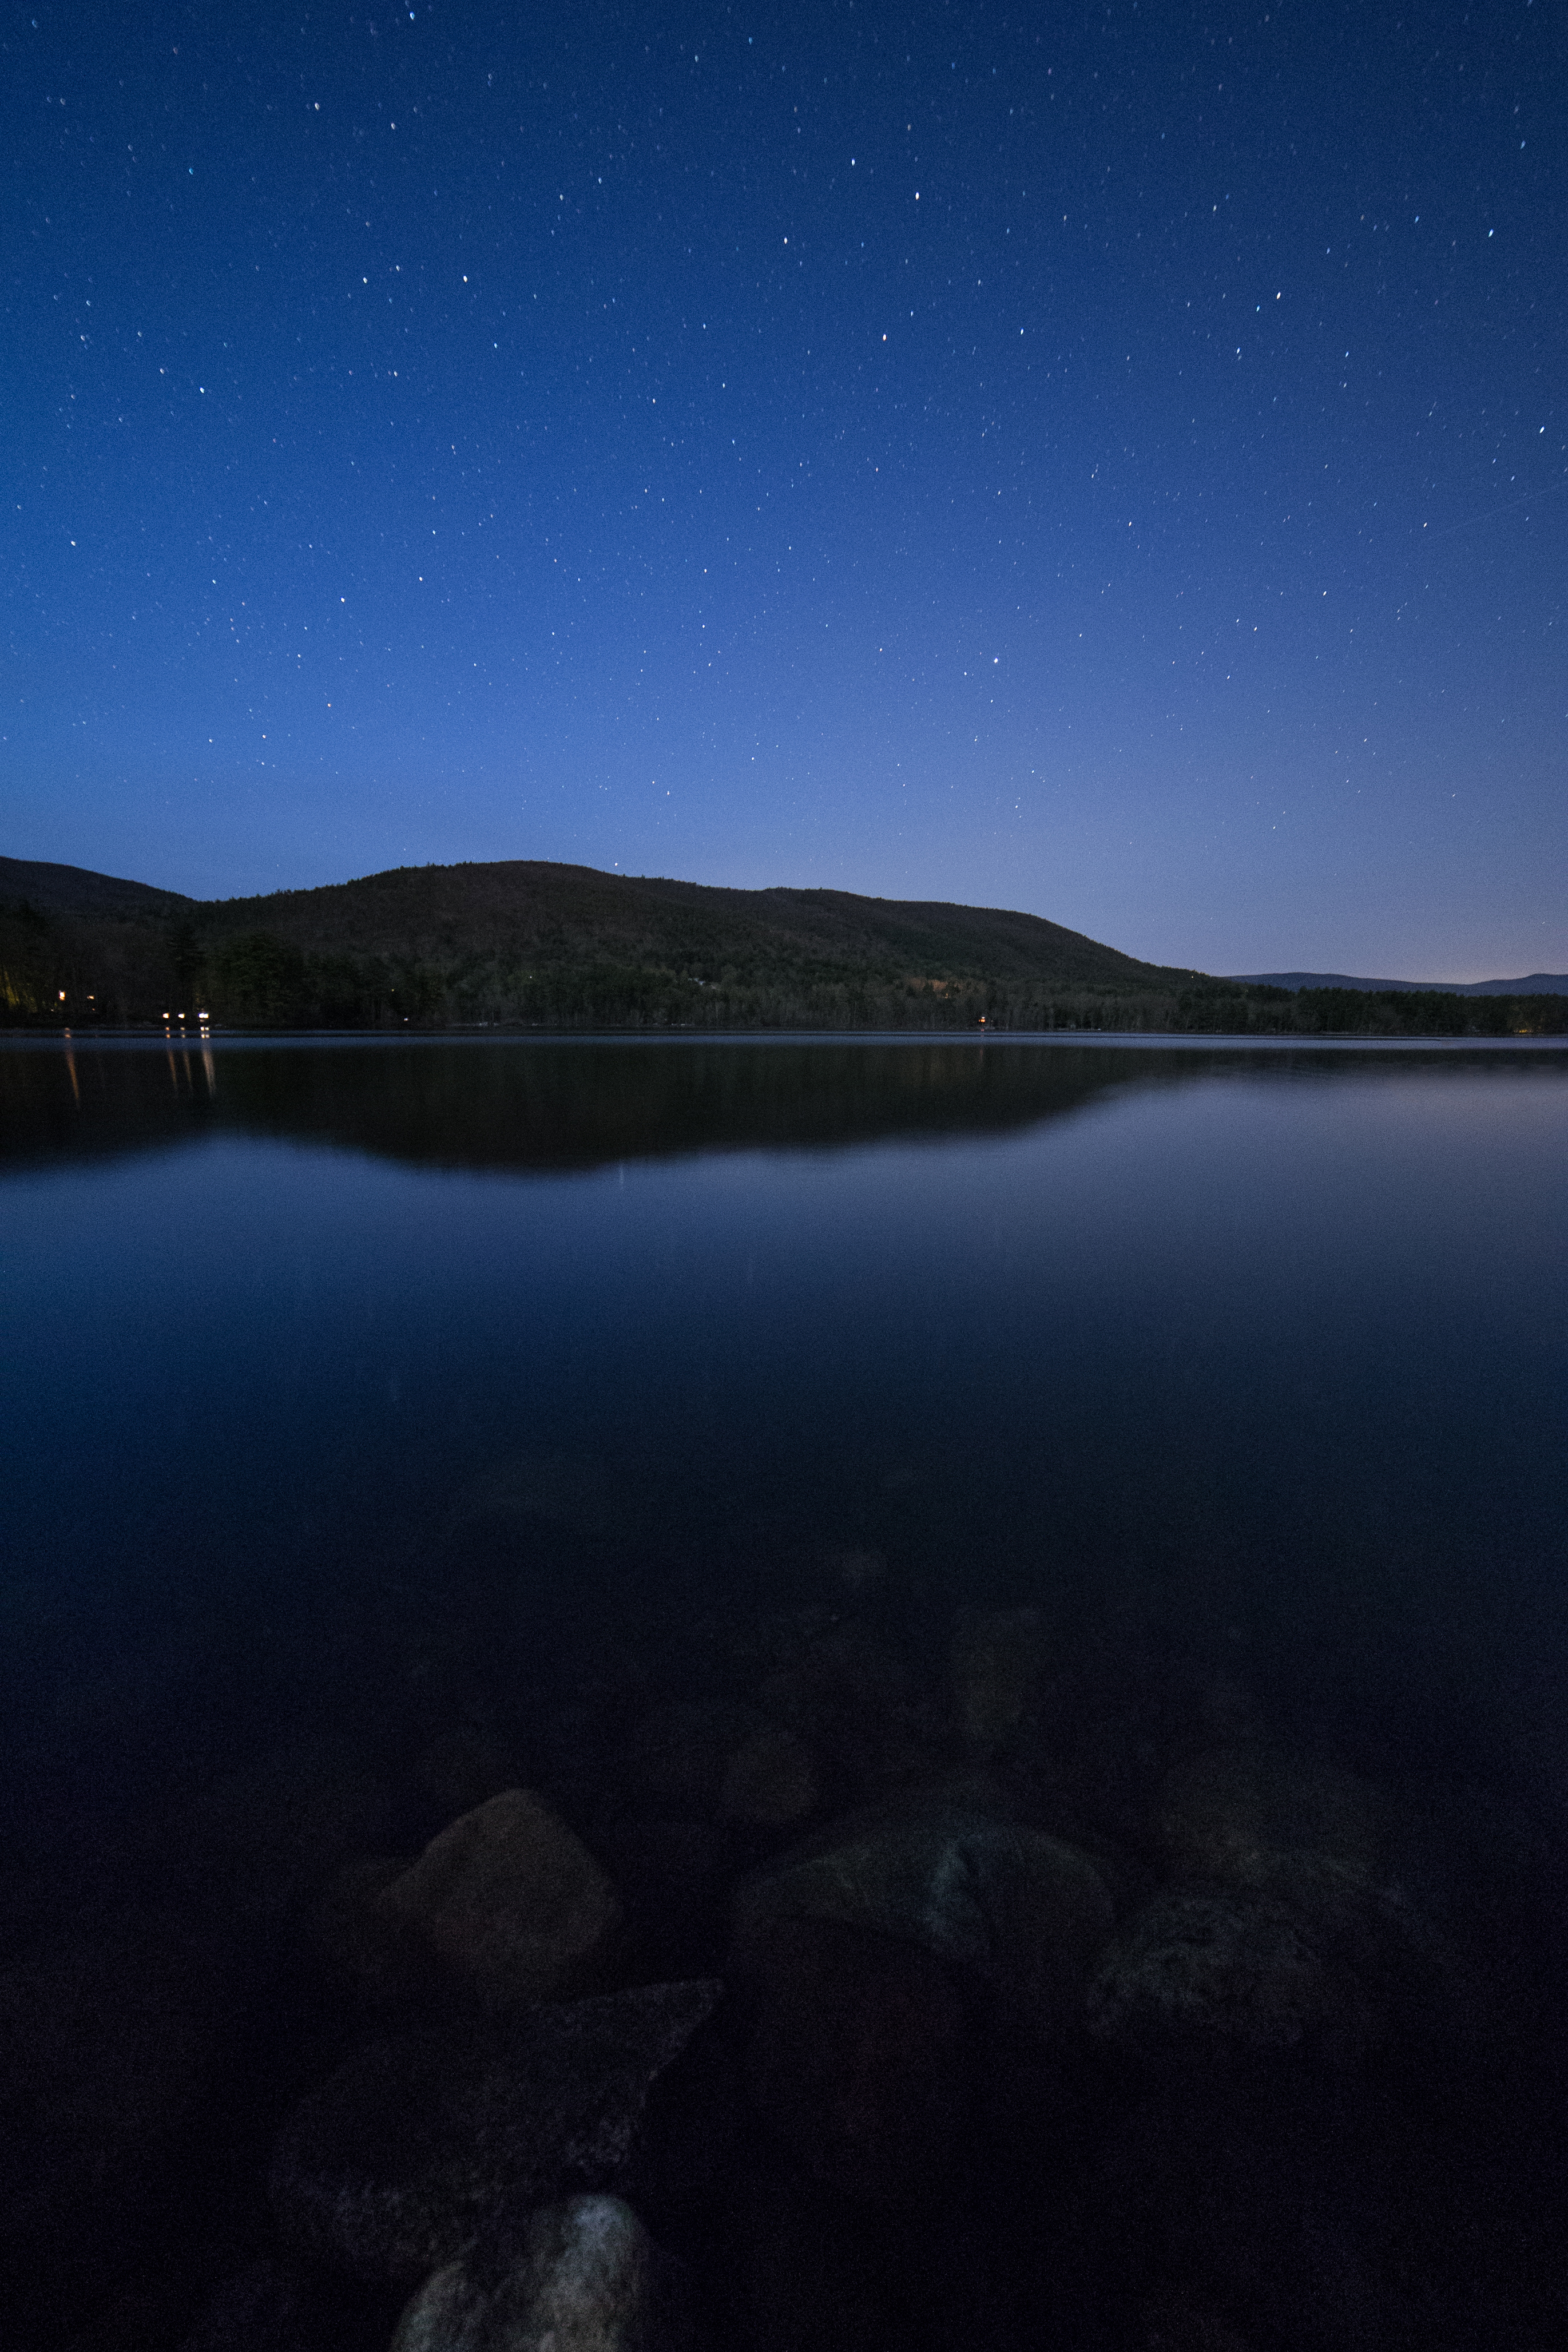
landscape, sea, water, nature, horizon, mountain, sky, night, lake, dawn, atmosphere, dusk, evening, reflection, scenic, darkness, moonlight, stars, loch, placid, atmospheric phenomenon